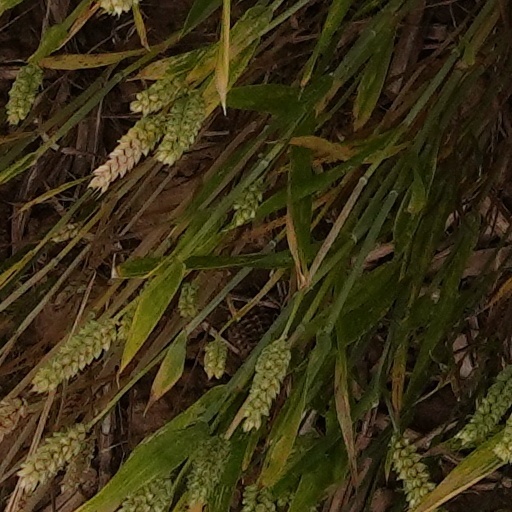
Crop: wheat